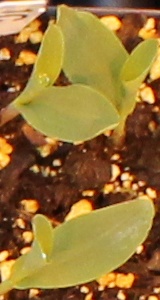
Label: Corn